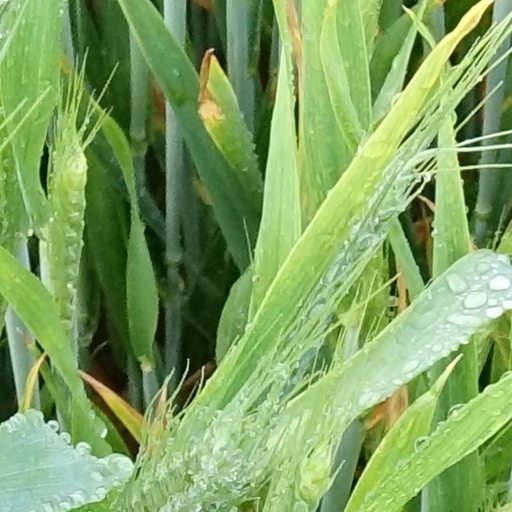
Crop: wheat